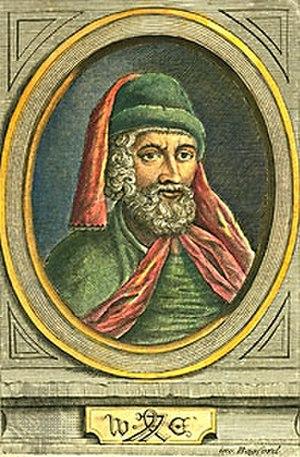
William Caxton, est un négociant, diplomate, traducteur et imprimeur anglais. Il est connu pour avoir été le premier à introduire une presse typographique dans son pays.